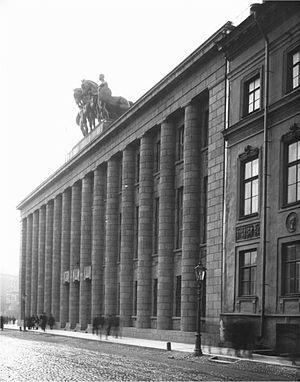
L'architecture rétrospectiviste ou architecture néo-classique en Russie s'est développée durant le dernier tiers du XIXᵉ siècle et le début du XXᵉ siècle. Elle a fait appel à la tradition artistique, soit de l'Antiquité classique, soit de l'époque de la Renaissance ou encore au classicisme. Dans l'histoire de l'art, dans les autres pays que la Russie, le terme néo-classicisme désigne les manifestations de l'architecture et des arts visuels qui sont apparues dans la seconde moitié du XVIIIᵉ siècle et le premier tiers du XIXᵉ siècle à la différence du classicisme proprement dit apparu plus précocement, c'est-à-dire au XVIIᵉ siècle.